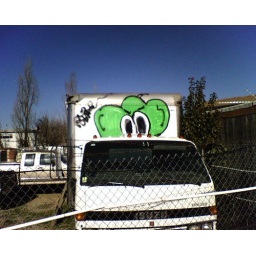
weird monkey face by Stare